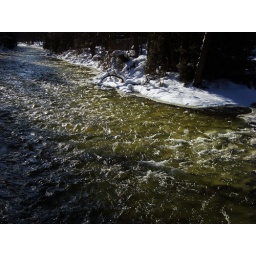
A winter scene on the Sydenham River in Harrison Park.The sunlight brings out the winter colours in the water and the white caps.